Maija Isola

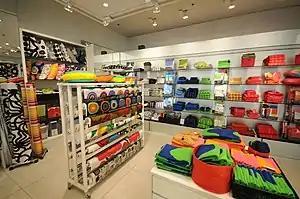
The glowing colours and bold patterns in Marimekko owe much to Maija Isola's design and example. A roll of "Unikko" is second from the bottom of the fabric stand; a vertical roll of the black-and-white "Joonas" (Jonah) stands at the far left.

According to FinnStyle, Isola was "undisputedly the most famous textile designer to have existed at Marimekko", and she "created over 500 prints during her long and colorful employment." Her work enabled the company to become a world-leading international fashion trendsetter.